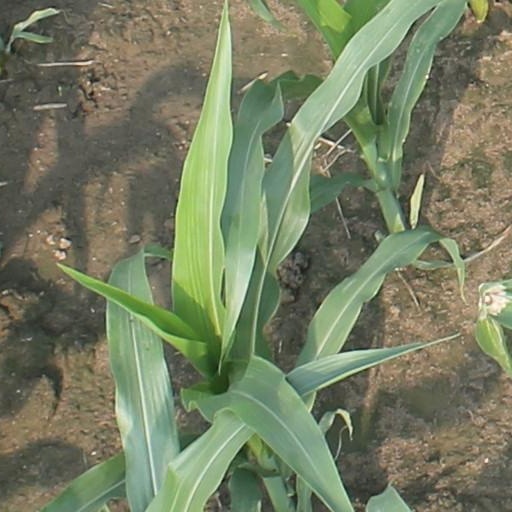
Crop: maize; corn